Woodcut

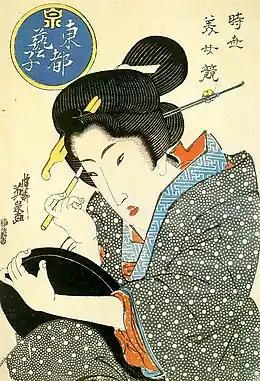
Bijin (beautiful woman) ukiyo-e by Keisai Eisen, before 1848

This technique just carves the image in mostly thin lines, similar to a rather crude engraving. The block is printed in the normal way, so that most of the print is black with the image created by white lines. This process was invented by the sixteenth-century Swiss artist Urs Graf, but became most popular in the nineteenth and twentieth century, often in a modified form where images used large areas of white-line contrasted with areas in the normal black-line style. This was pioneered by Félix Vallotton.